Frans Kaisiepo International Airport

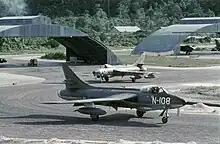
Dutch Hawker Hunter fighter jets in Mokmer Airport, September 1962

Sorido Airfield is due west of Mokmer, along the beach. Not used as an airfield after the American liberation, it became a Fifth Air Force Air Depot area; however, the old runways are evident in aerial photography.